Saint-Méloir-des-Bois

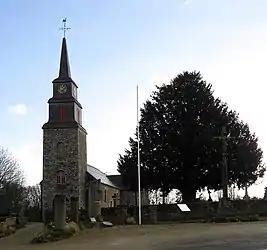
The church of Saint-Méloir, in Saint-Méloir-des-Bois

Saint-Méloir-des-Bois (before 1997: "Saint-Méloir") is a commune in the Côtes-d'Armor department of Brittany in northwestern France.